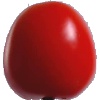
Label: Tomato 4